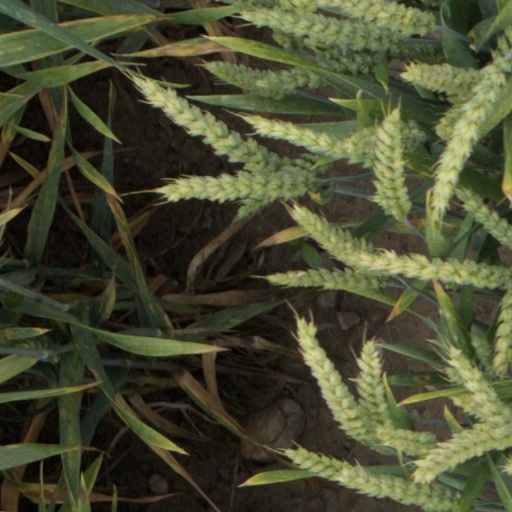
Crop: wheat